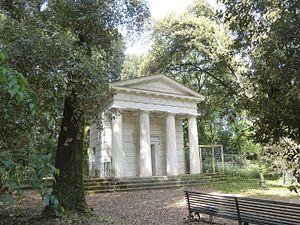
La Villa Ada est le plus grand parc public de Rome avec ses 180 hectares. Il est situé dans le quartier de Parioli, au nord de la ville, juste à l'extérieur du Mur d'Aurélien et non loin du parc de la Villa Borghèse.
Rome /ʁɔm/ est la capitale de l'Italie. Située au centre-ouest de la péninsule italienne, près de la mer Tyrrhénienne, elle est également la capitale de la région du Latium, et fut celle de l'Empire romain durant 357 ans. En 2019, elle compte 2 844 395 habitants établis sur 1 285 km², ce qui fait d'elle la commune la plus peuplée d'Italie et la troisième plus étendue d'Europe après Moscou et Londres. Son aire urbaine recense 4 356 403 habitants en 2016. Elle présente en outre la particularité de contenir un État enclavé dans son territoire : la cité-État du Vatican, dont le pape est le souverain. C'est le seul exemple existant d'un État à l'intérieur d'une ville.